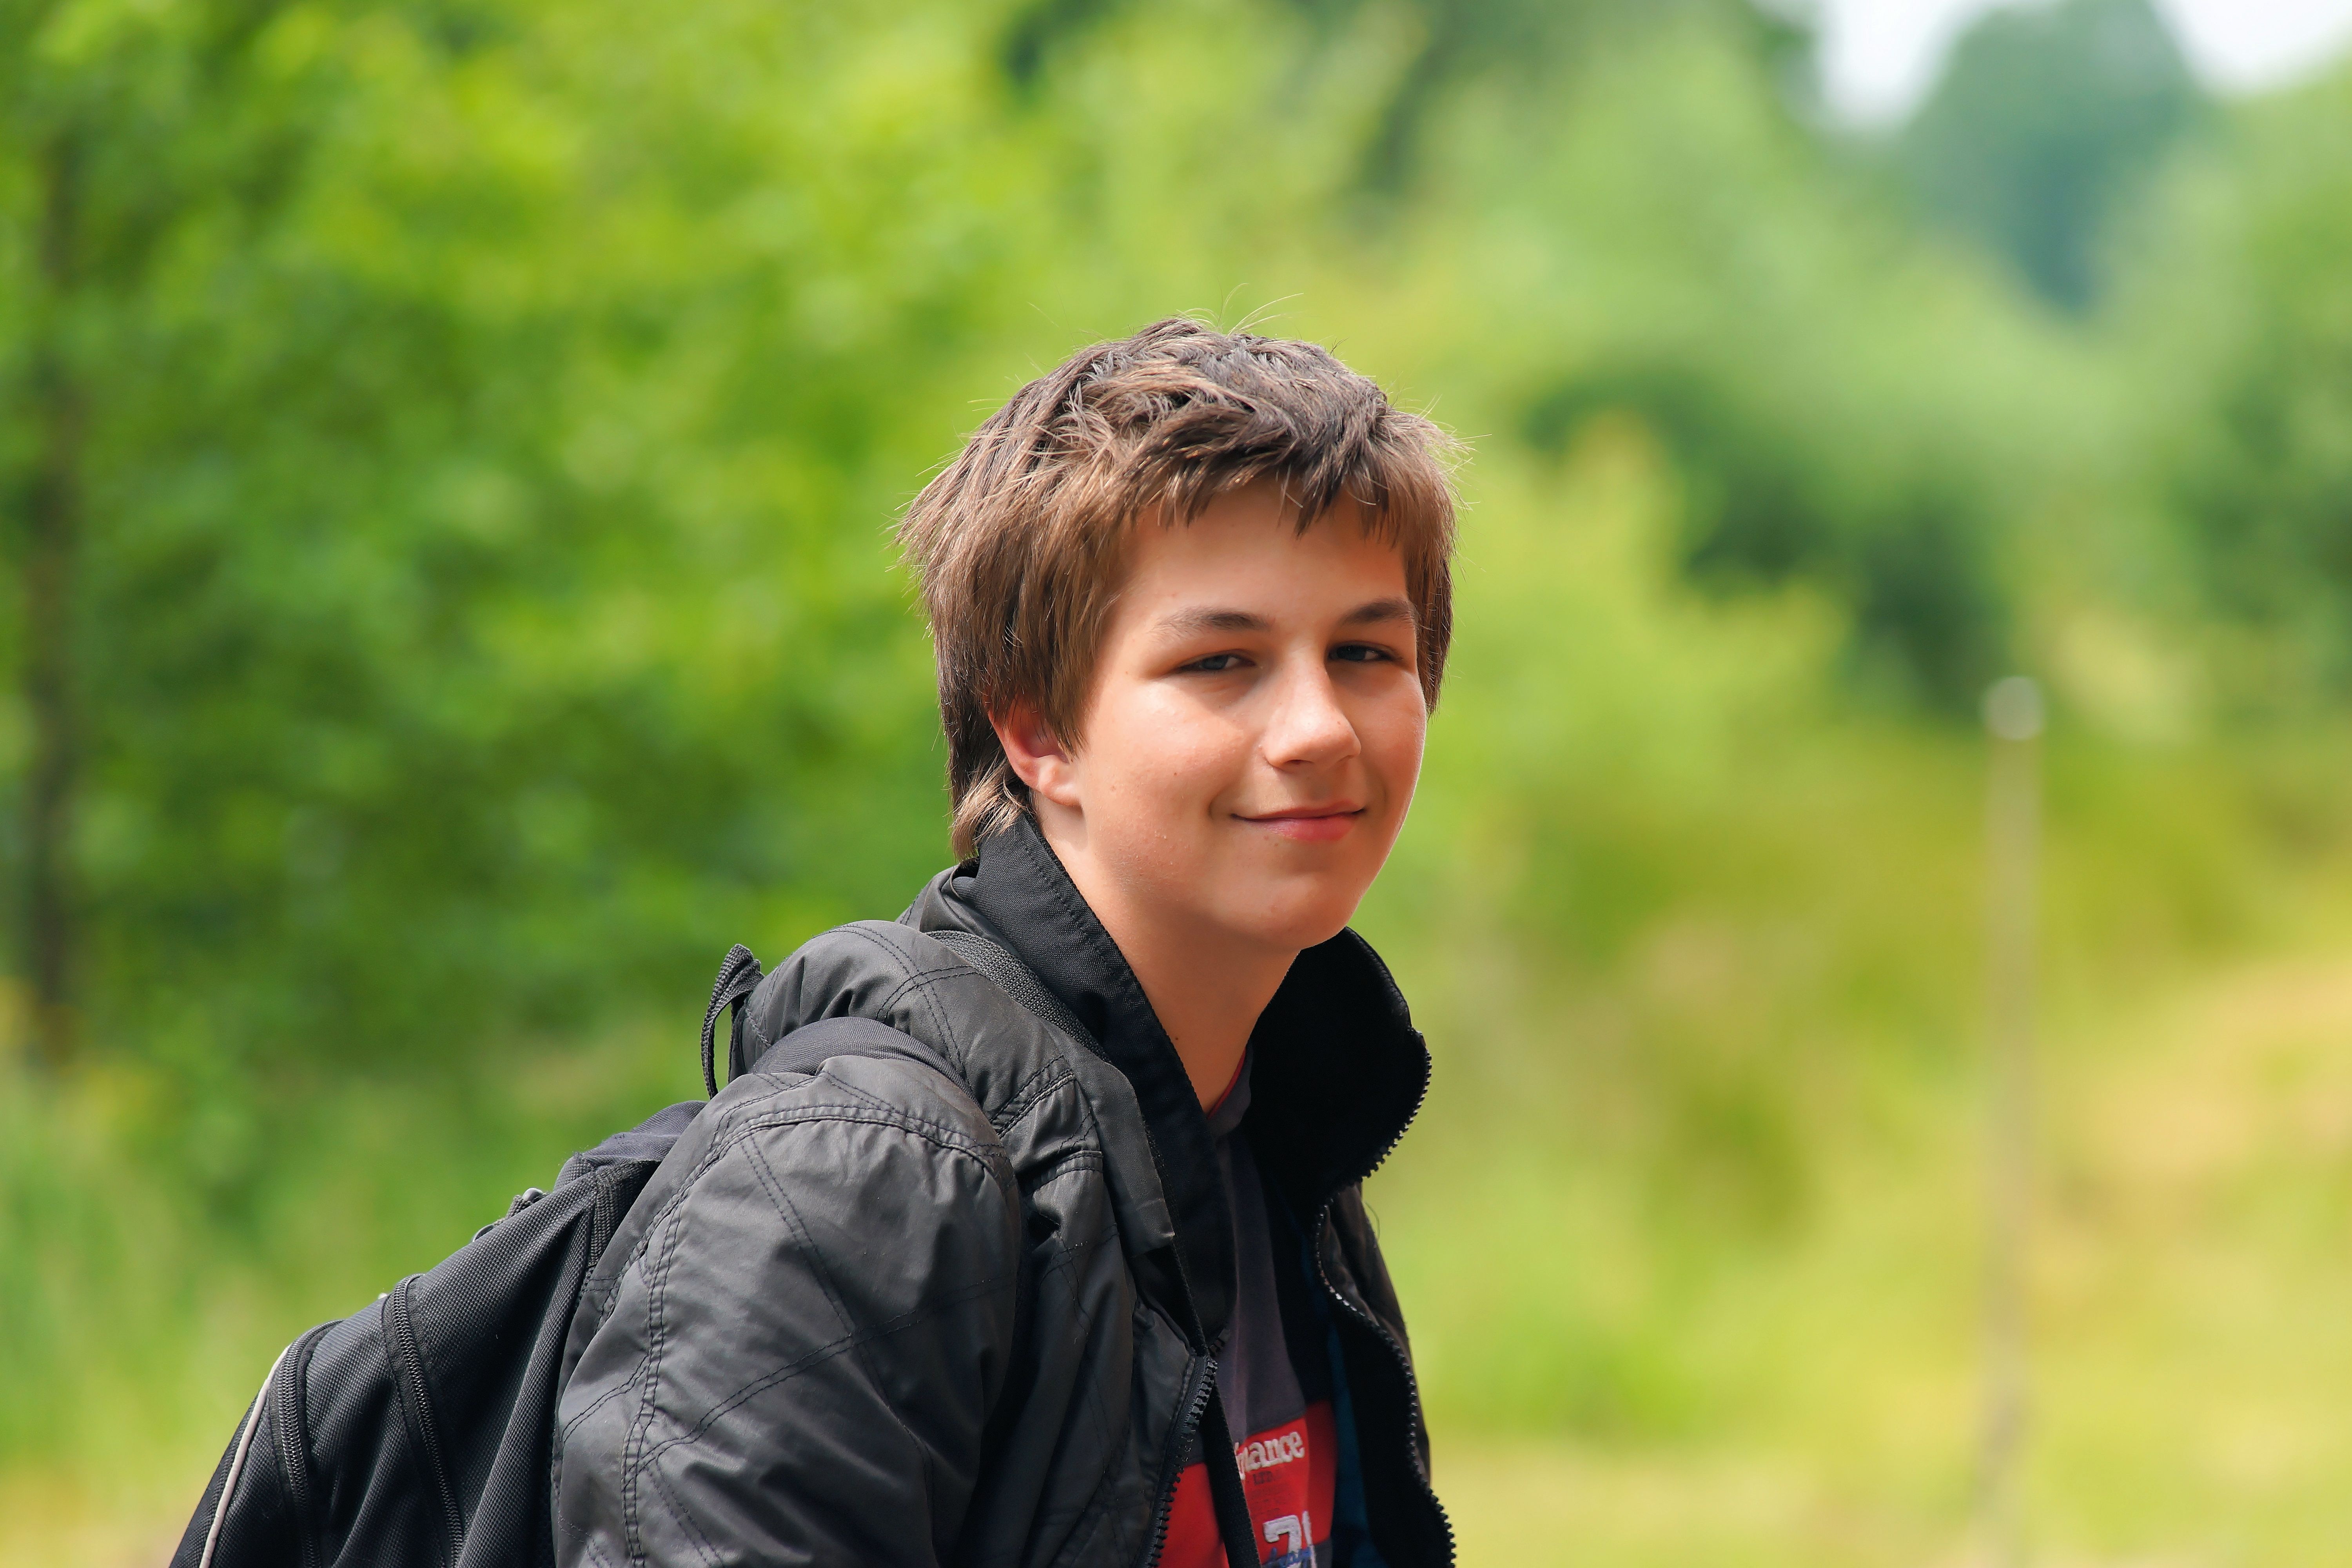
man, landscape, person, people, boy, isolated, male, portrait, youth, child, human, face, eyes, background, students, head, cheeky, mood, of course, presentation, emotion, concentration, portrait photography